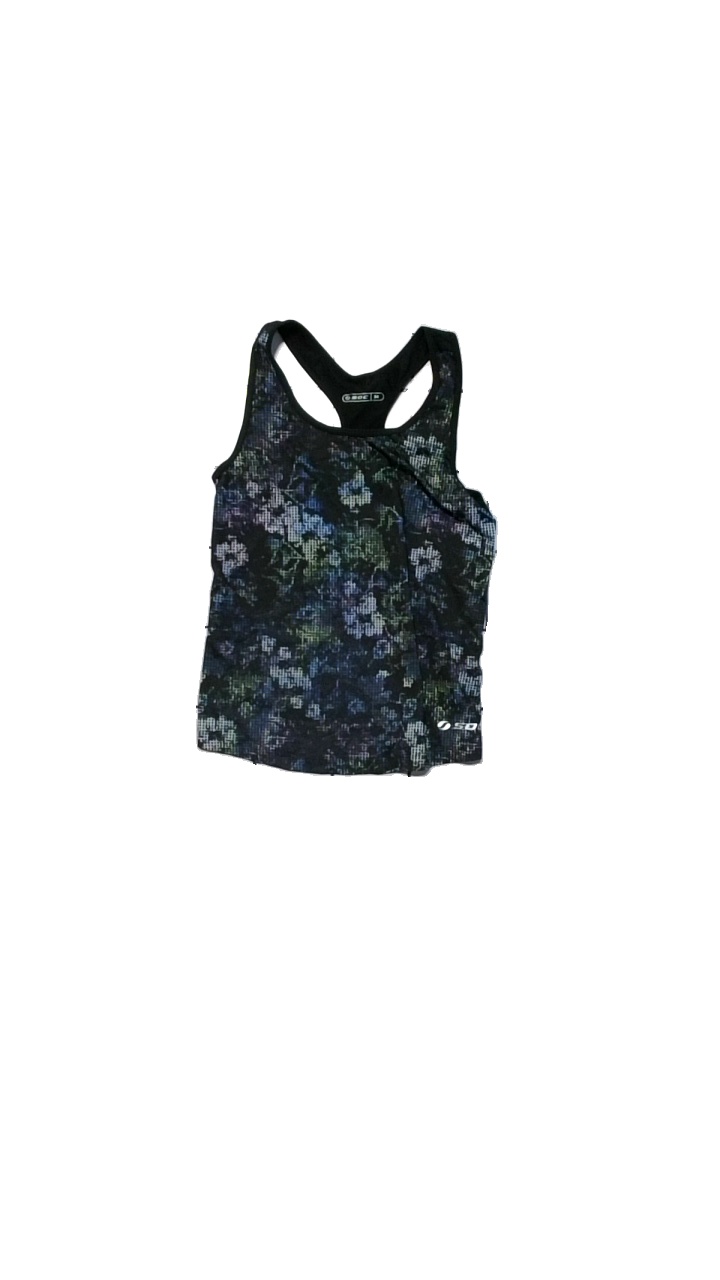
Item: Training Top (Ladies)
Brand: Soc (stadium)
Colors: Black, Green, Multicolor
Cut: C-collar
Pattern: Other
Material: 89%polyester, 11% elastane
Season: All
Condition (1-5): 4
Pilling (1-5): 2
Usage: Reuse
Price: <50